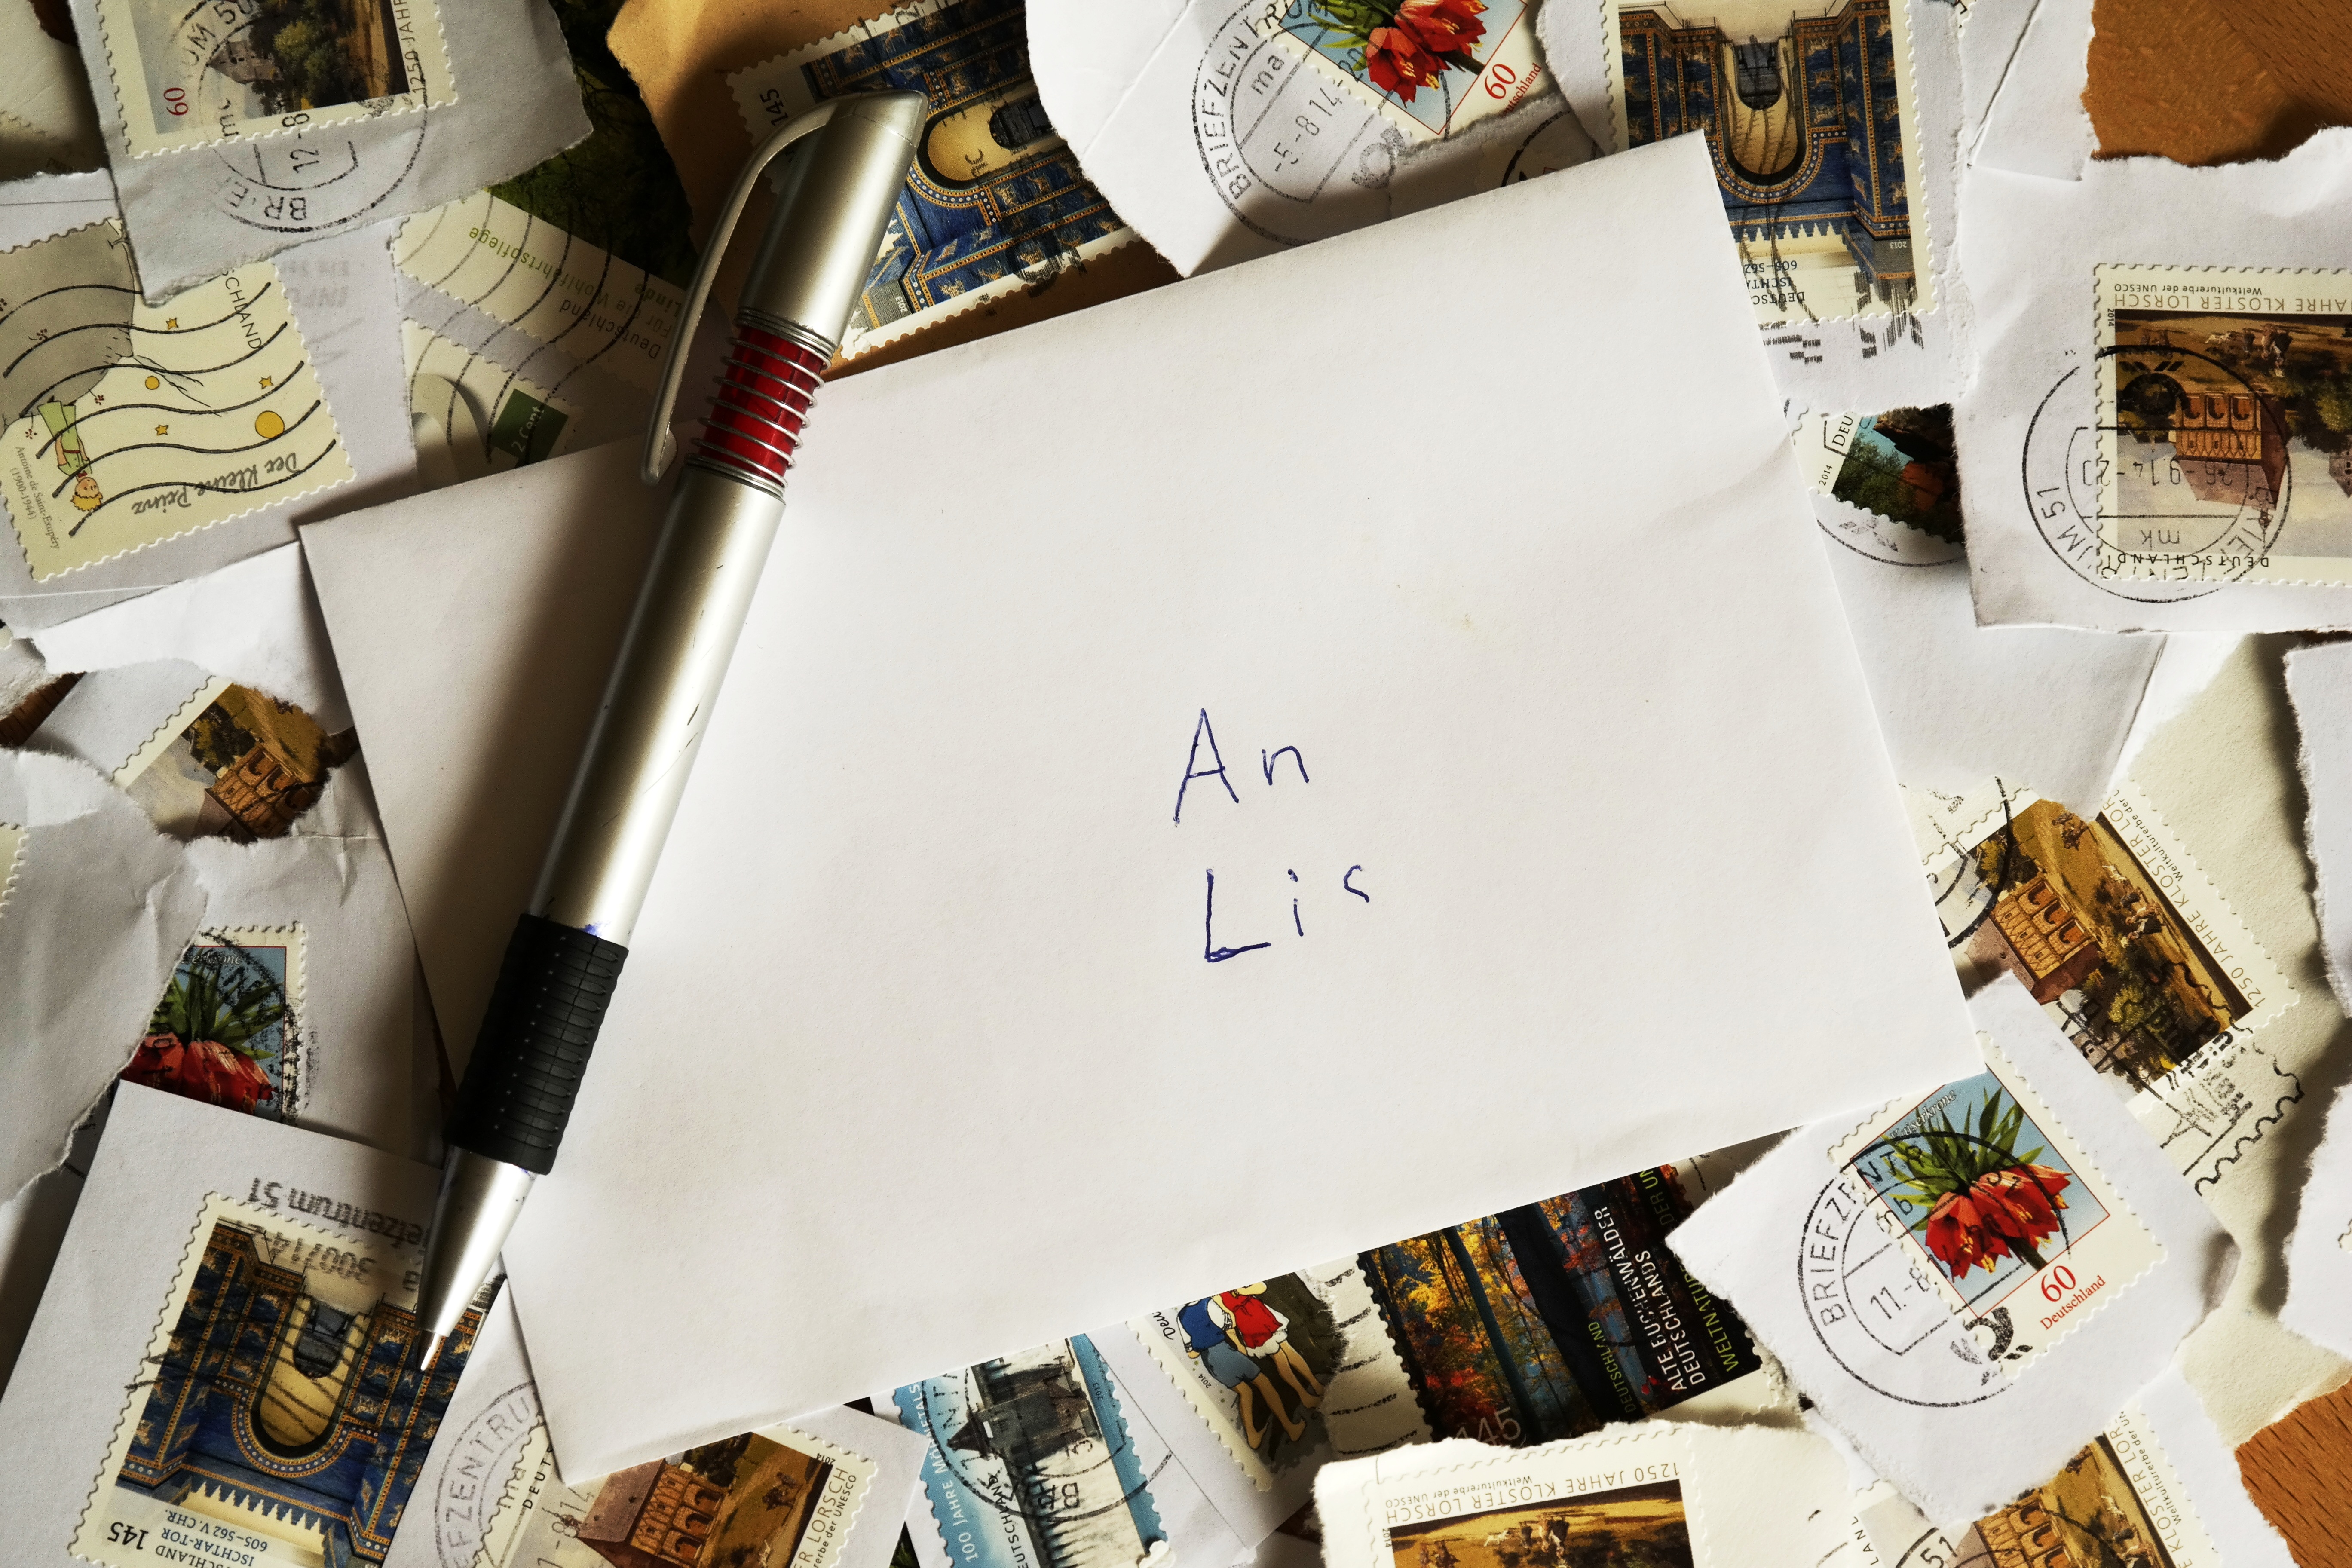
post, pen, stamp, friendship, envelope, brand, art, design, message, letters, contact, porto, leave, penpal, send, pen pal, postage stamps